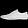
Label: Sneaker